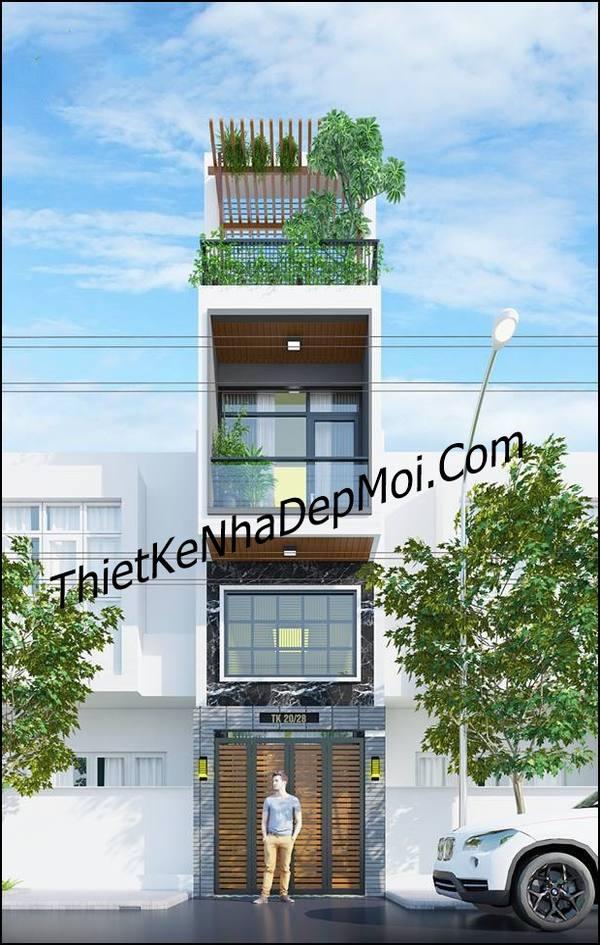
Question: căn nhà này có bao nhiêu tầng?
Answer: căn nhà này có bốn tầng